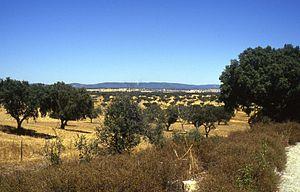
Parladé est un des plus anciens et des plus prestigieux élevages portugais de toros de lidia des XXᵉ siècle et du début du XXIᵉ siècle. C'est une ganadería, mais c'est aussi un encaste depuis 1904 issue de l'encaste Vistahermosa, et qui a donné naissance à d'autres encastes et d'autres ganaderías portant le nom de Parladé dans un nom composé, notamment Parladé-Gamero-Civico, Parladé-Tamarón-Corte.
Le rafeiro de l'Alentejo, également appelé mâtin de l'Alentejo et mastiff de l'Alentejo est une race de chiens originaire du Portugal. Le rafeiro de l'Alentejo s'est adapté aux rudes conditions climatiques des plaines de l'Alentejo, très chaudes en été, froides en hiver. La race est très rare en dehors du Portugal.